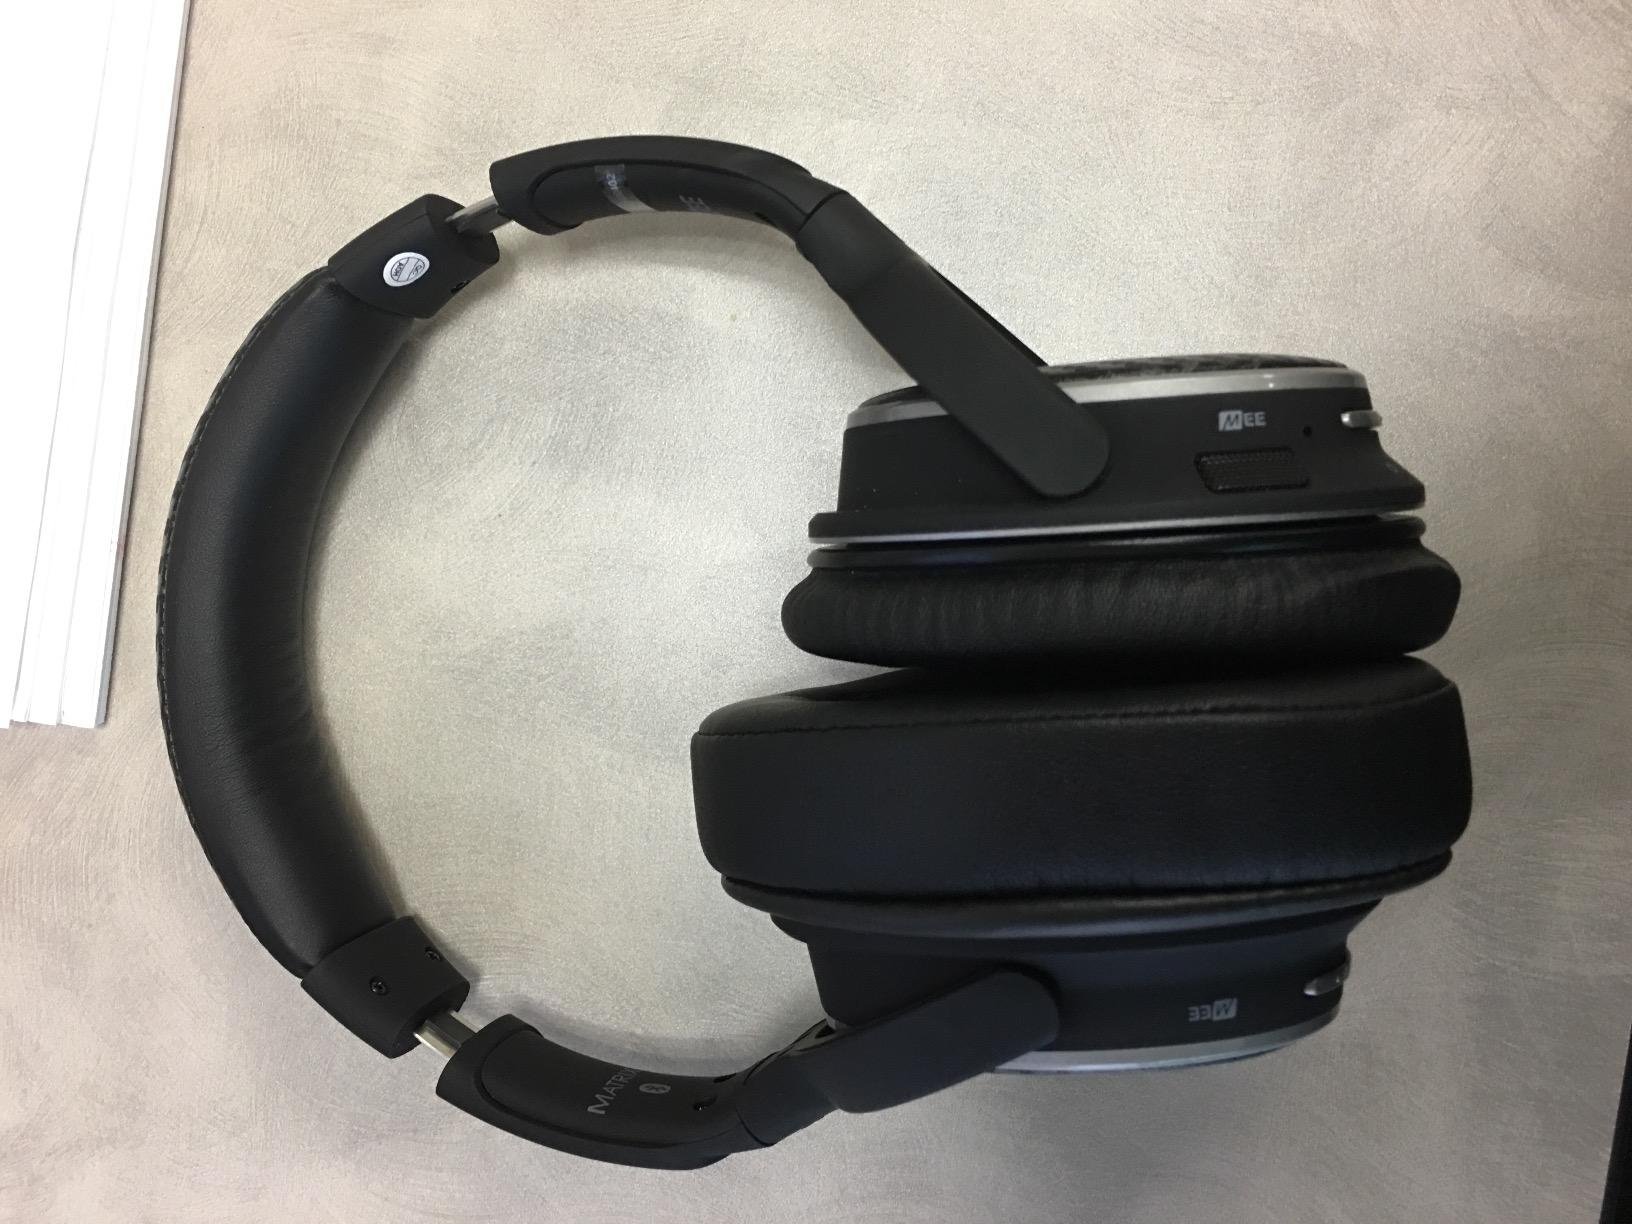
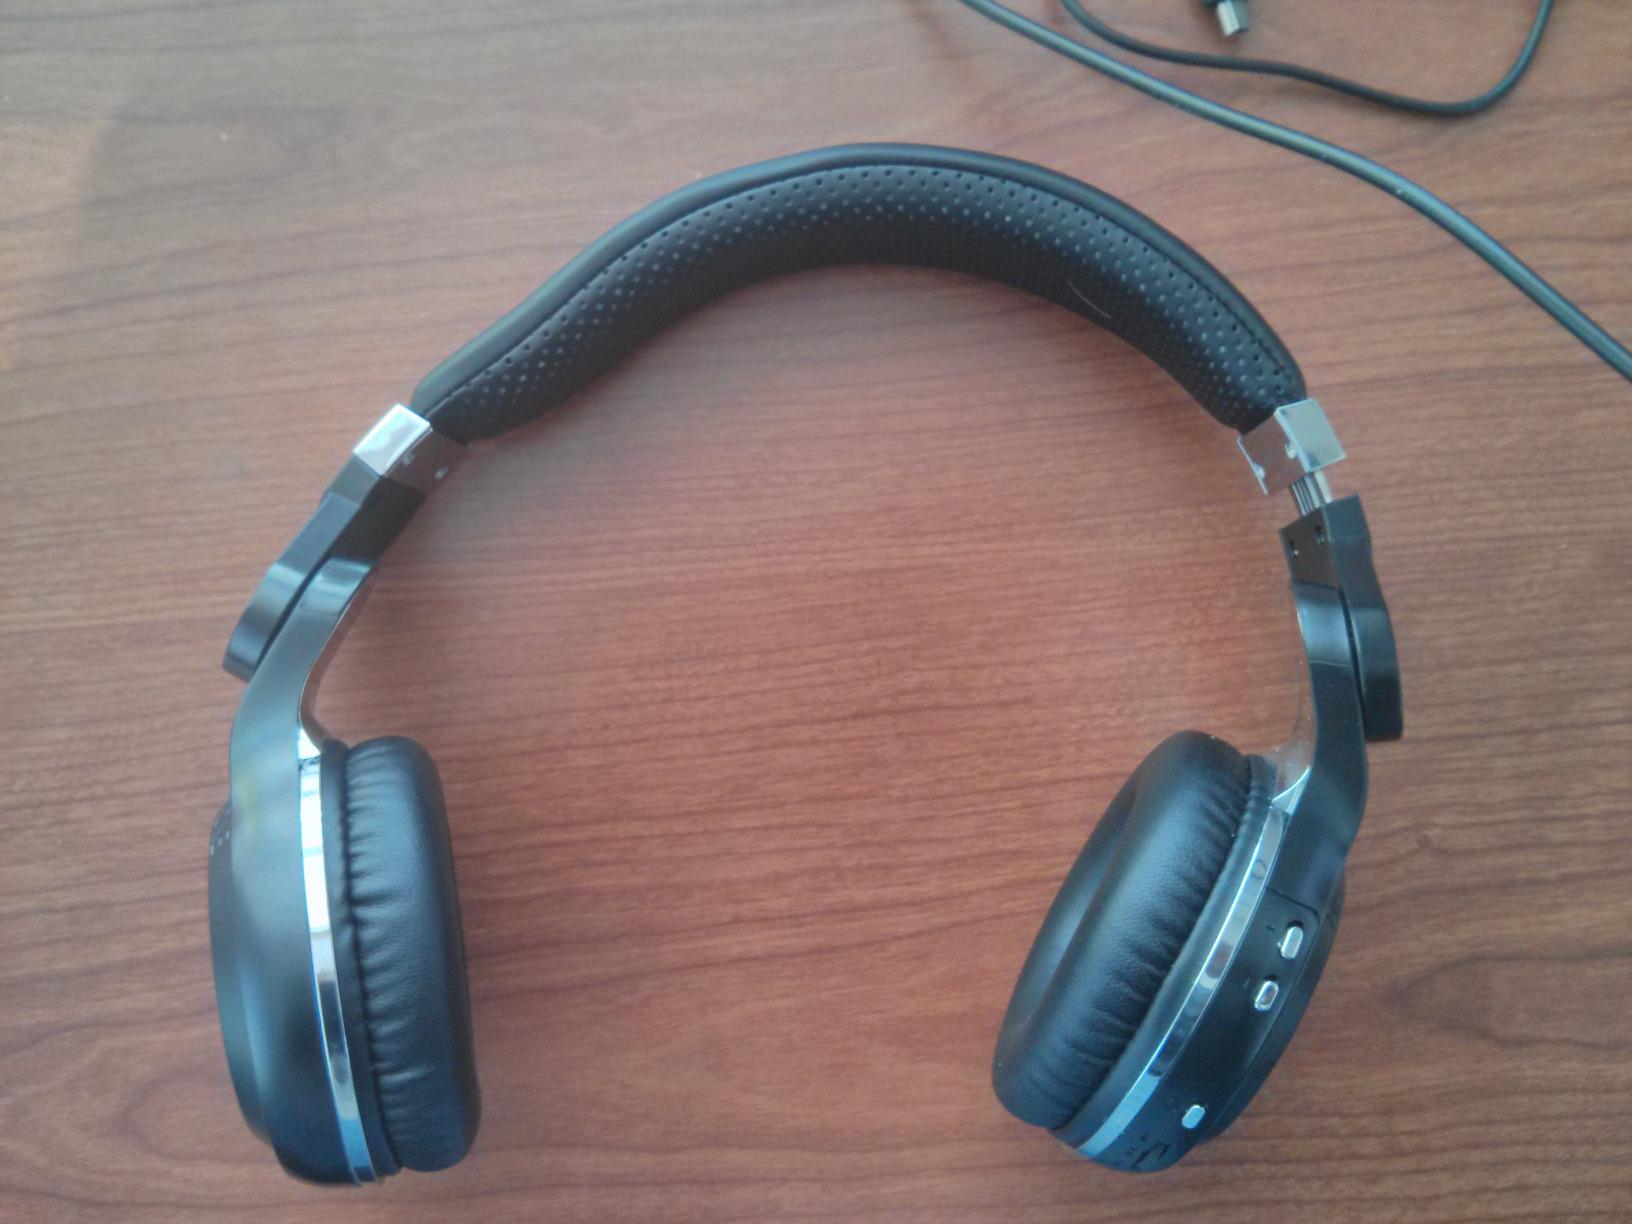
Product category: headphones
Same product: no